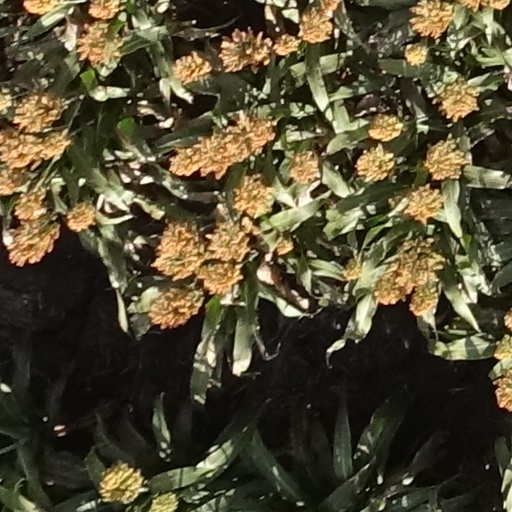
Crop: sorghum